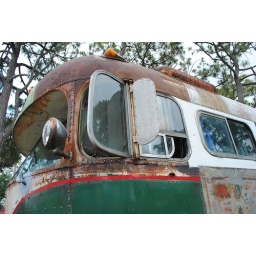
This bus was outside of a car show in green acres. its really nice SOOC picture